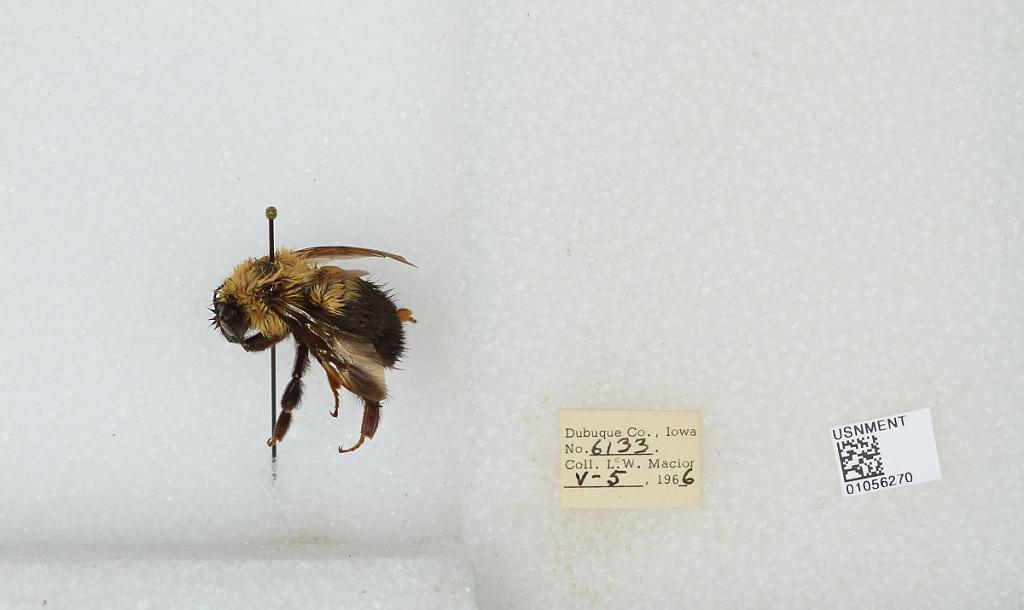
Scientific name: Bombus (Pyrobombus) bimaculatus Cresson
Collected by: L. Macior
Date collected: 1966-5-5
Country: United States
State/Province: Iowa
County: Dubuque
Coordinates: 42.4694, -90.8292